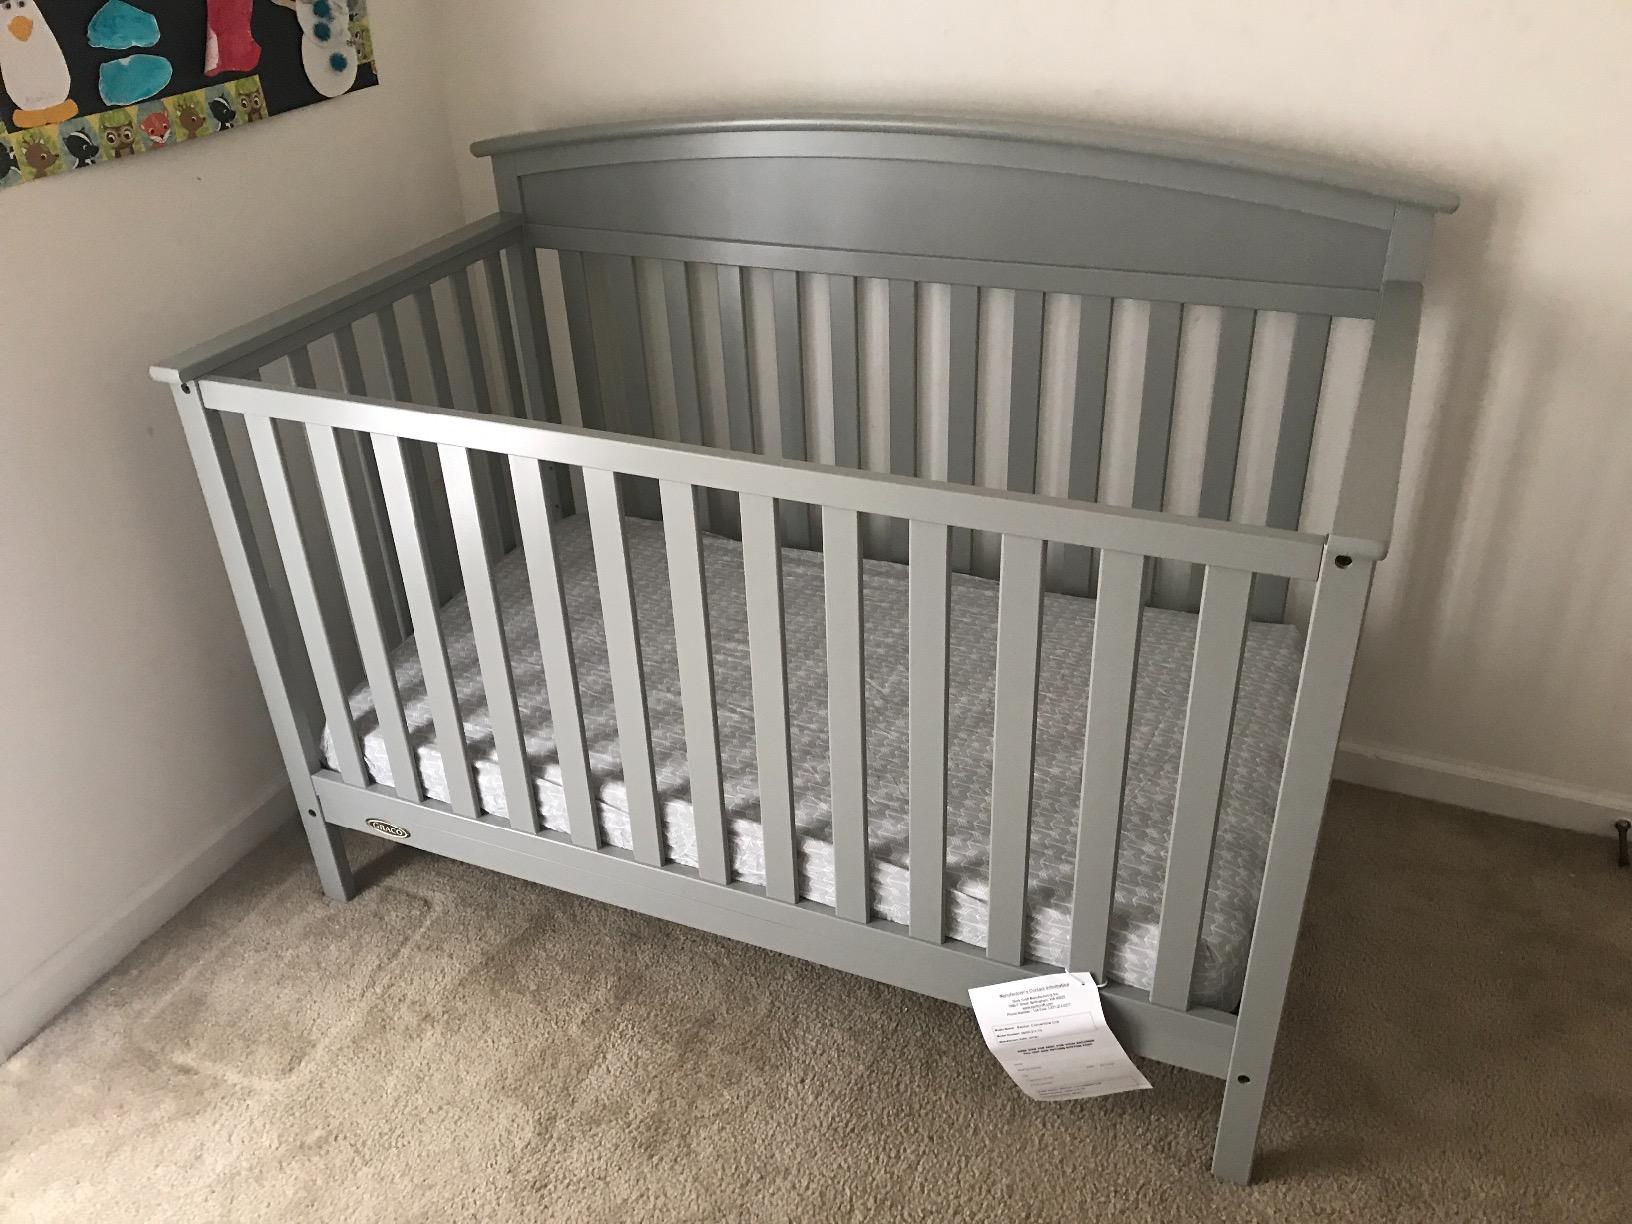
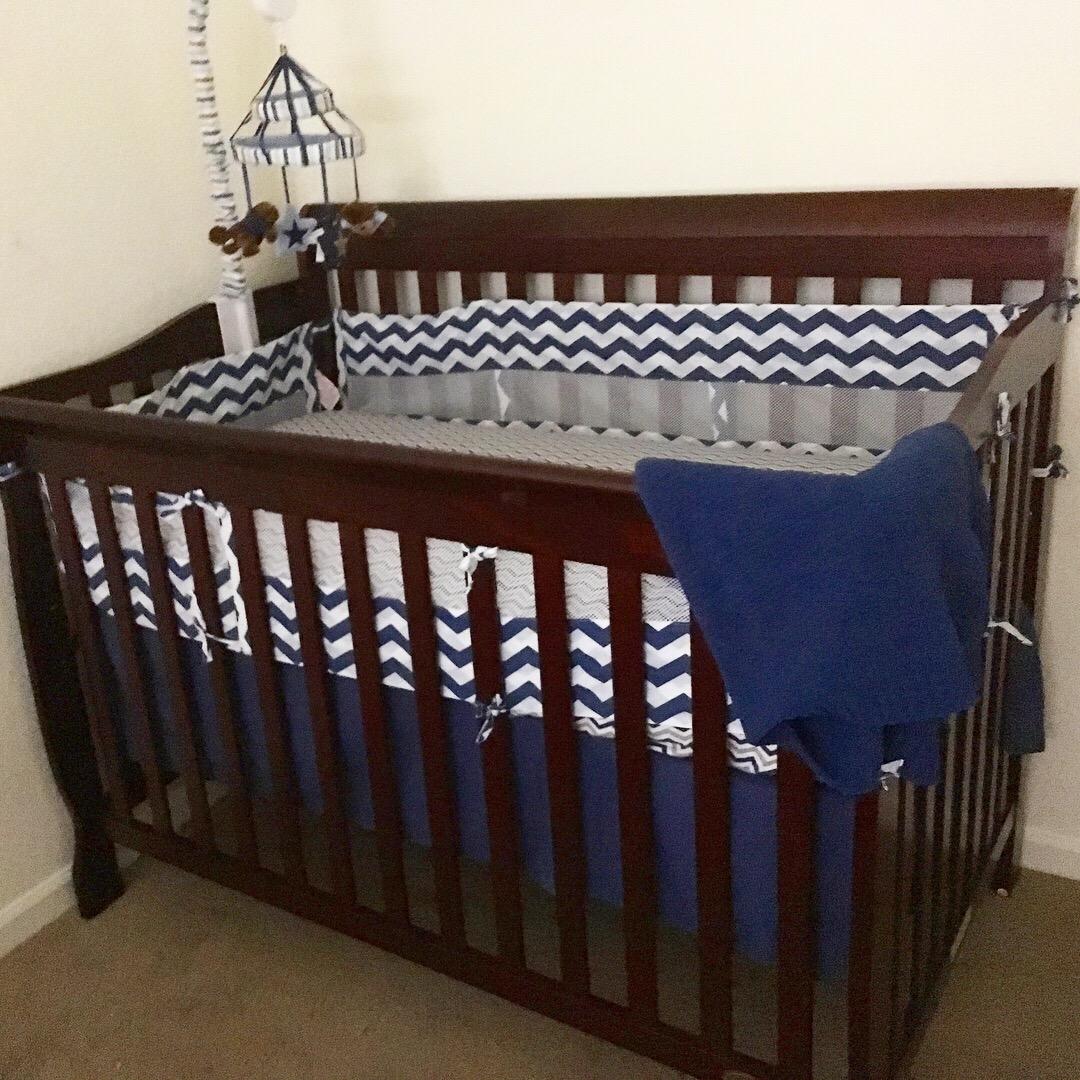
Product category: products_crib
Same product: no